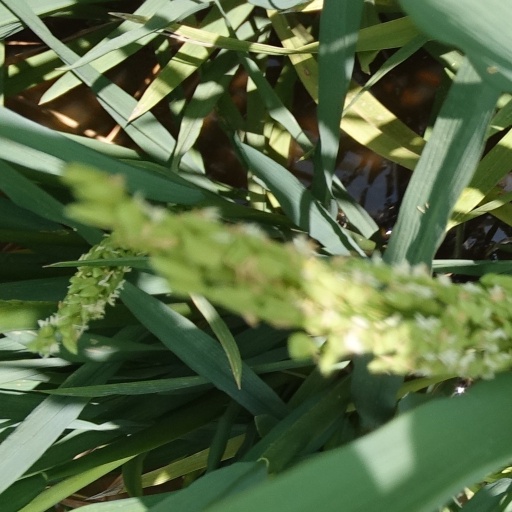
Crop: rice